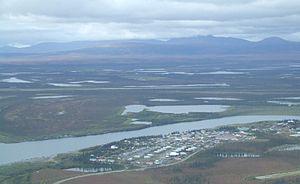
Noorvik est une localité d'Alaska aux États-Unis située dans le Borough de Northwest Arctic, sa population était de 668 habitants en 2010.